Glory Corps

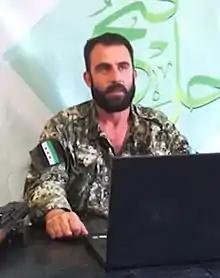
Ex-Fatah Halab and Sham Legion leader Yasser Abdul Rahim (pictured 2015) is the military commander of the Glory Corps

Along with the rest of the SNA and the Turkish Armed Forces, the Glory Corps launched an offensive against SDF-held Afrin in January 2018, capturing the region in March. During the operation, Major Yasser Abdul Rahim was dismissed as field commander of the Sham Legion; Yasser and a number of other fighters from the Sham Legion proceeded to join the Glory Corps, with him as field commander. Talju and other rebel commanders refused to attend a conference in Sochi in January, and returned to Turkey.